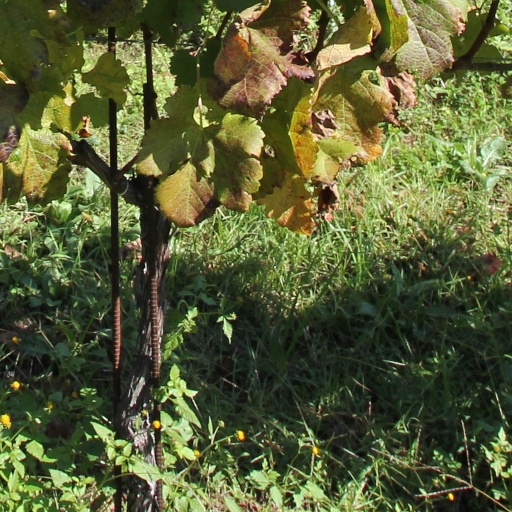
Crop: grape